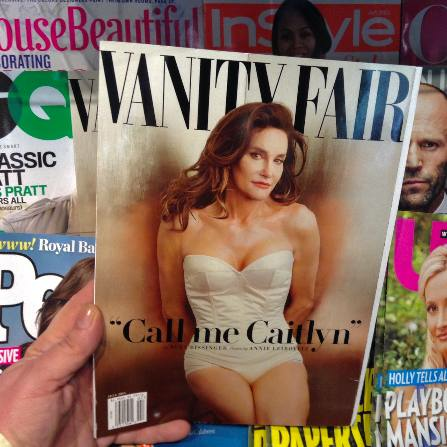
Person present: No